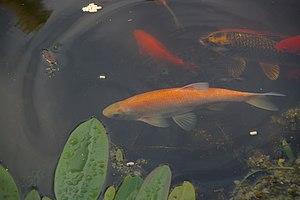
L'orfe, appelée aussi ide dorée ou orfe dorée, est une variété de l'Ide mélanote, une espèce de Cyprinidae originaire d'Asie et d'Europe. Il s'agit d'un poisson d'ornement de « belle forme » caractérisé par une livrée rouge, jaune ou rose plus ou moins vif avec des reflets argentés. Avec la tanche de Mongolie, ce sont des poissons de bassin de type comestible mais ayant une valeur culinaire inférieure à celle de la Carpe commune. Présentée par des pisciculteurs à l'Exposition de pisciculture de Paris de décembre 1928, l'orfe est considérée à cette époque avec la Perche-truite comme une spécialité de l'élevage de Monteaux.